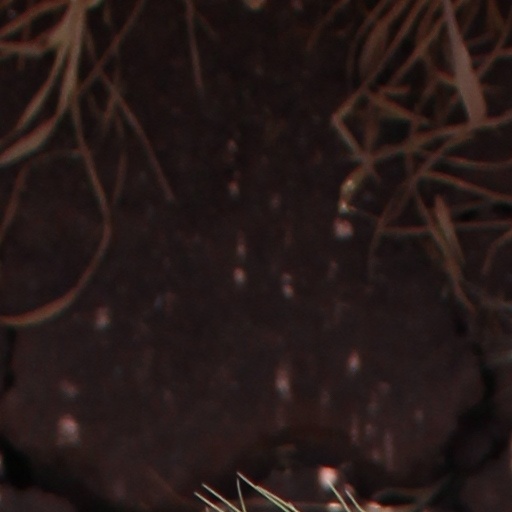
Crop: wheat